Fire command vehicle

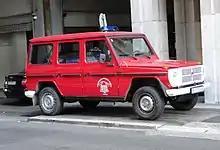
Mercedes-Benz G-Class fire command vehicle

In the United States, fire command vehicles are similar to police cars, and are equipped with emergency lighting and emergency vehicle equipment. Many fire departments use modified SUVs or pickup trucks as their command vehicles.